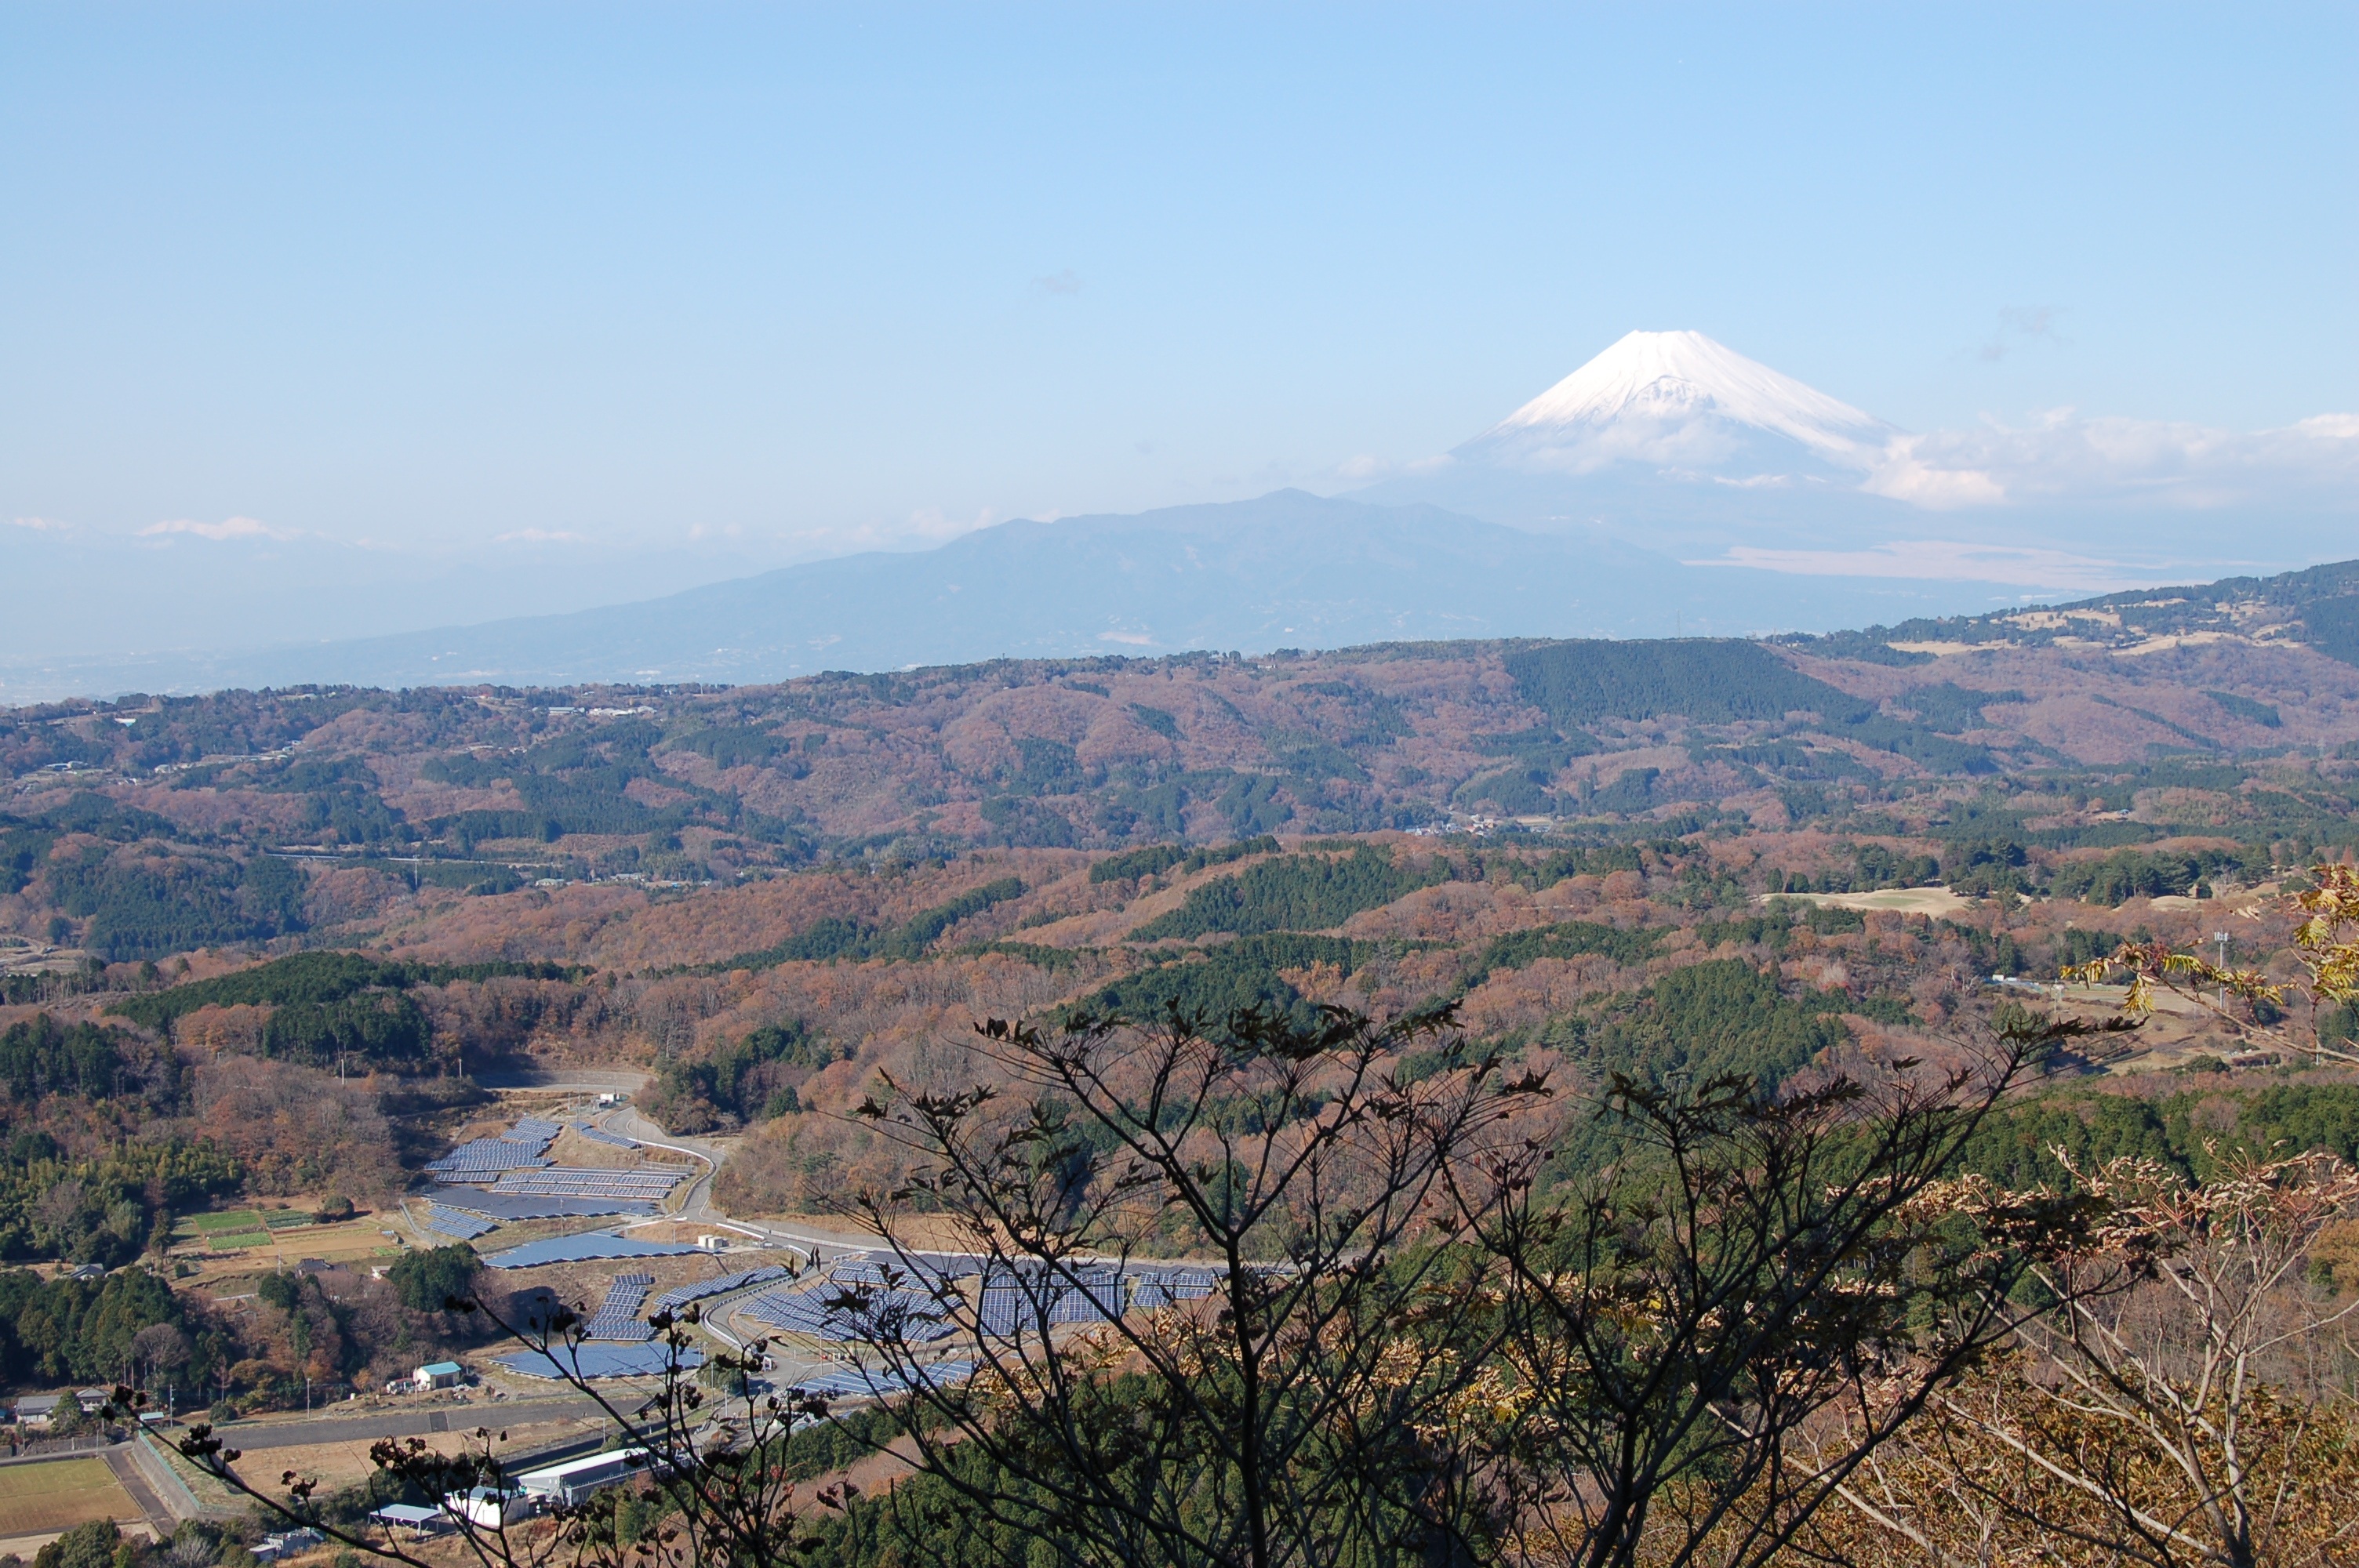
landscape, tree, mountain, sky, hill, valley, mountain range, canyon, japan, blue sky, geology, plateau, fuji, mt fuji, landform, superb view, aerial photography, world heritage site, clear skies, no cloud, mountains of japan, fuji san, harumi, geographical feature, mountainous landforms